Horten

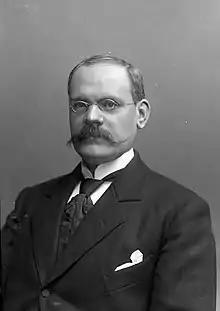
Francis Hagerup, 1895

Borrehaugene (from Borre, the name of a local village and "haugene" from the Old Norse word "haugr" meaning mound) was the first national park to be founded in Norway. Borre National Park is situated between the towns of Horten and Åsgårdstrand. The park provides important historical knowledge, and can be seen as evidence that there was a center of power here in the Viking Age. The excavations also uncovered an unusually good selection of craft work, much of which is on display in Oslo at the Viking Ship Museum. This style has become known as "Borre style" and is, today, known for its animal and knot ornaments, which were often used for decorating harnesses. The finds also confirm that there was a Viking ship buried at Borrehaugene.